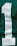
Number: 1